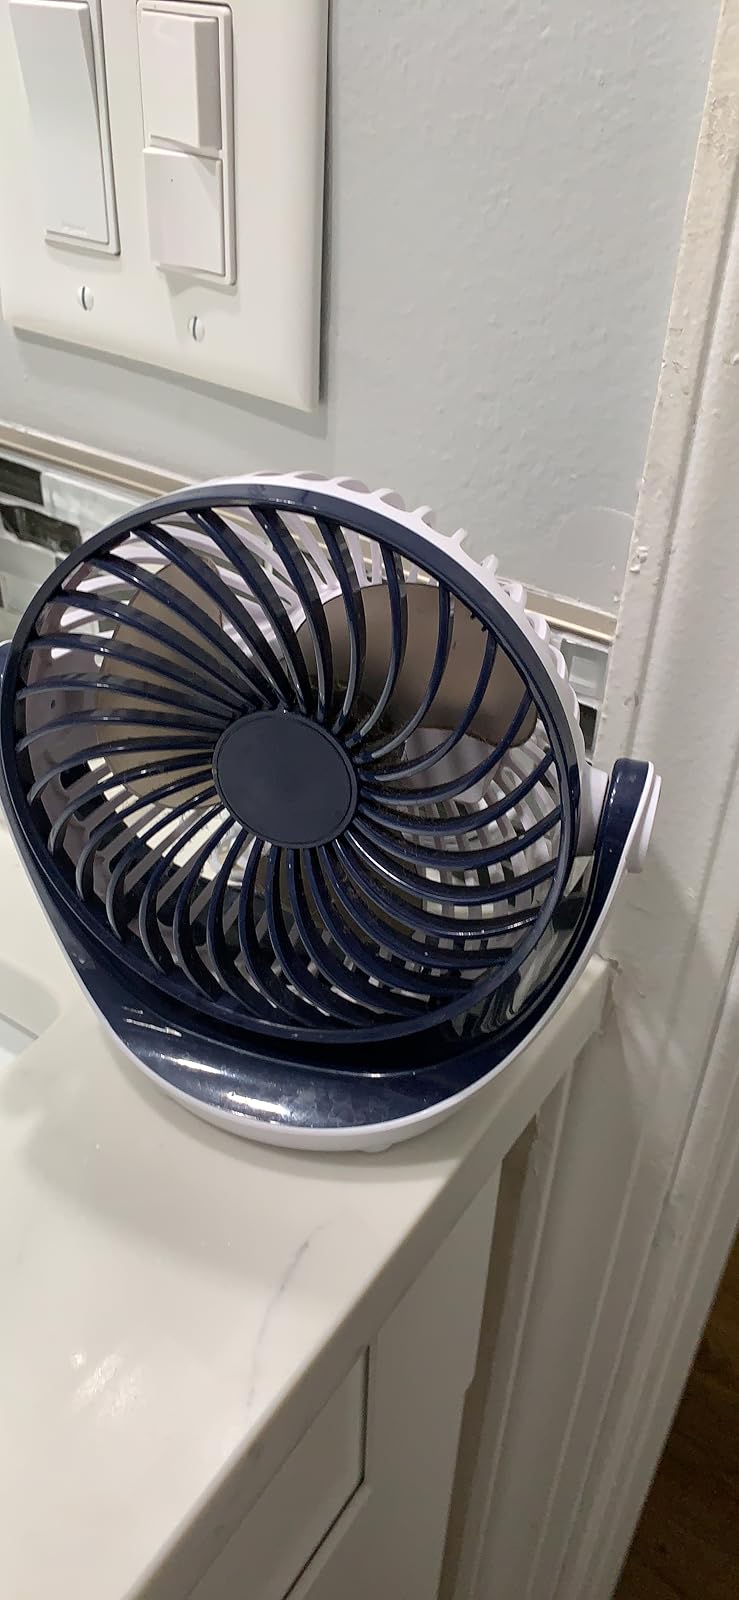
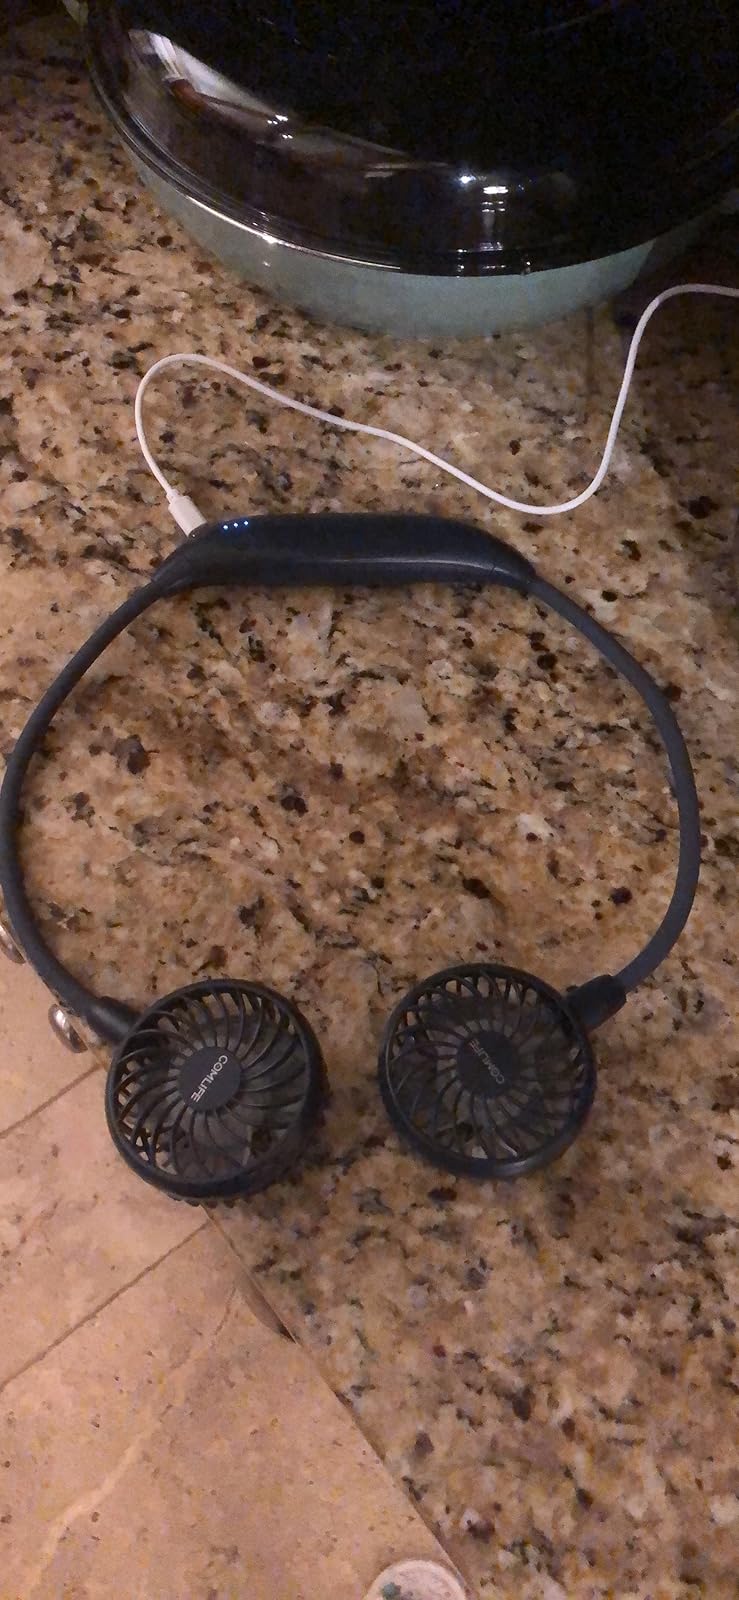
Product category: fan
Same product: no